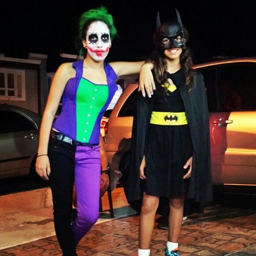
halloween costume with hot topic stuff .